Mahatma Gandhi

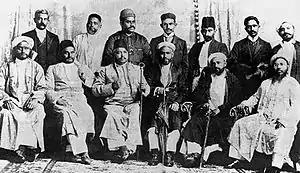
Gandhi and the founders of the Natal Indian Congress, 1895

Gandhi had dropped out of the cheapest college he could afford in Bombay. Mavji Dave Joshiji, a Brahmin priest and family friend, advised Gandhi and his family that he should consider law studies in London. In July 1888, Gandhi's wife Kasturba gave birth to their first surviving child, Harilal. Gandhi's mother was not comfortable about Gandhi leaving his wife and family and going so far from home. Gandhi's uncle Tulsidas also tried to dissuade his nephew, but Gandhi wanted to go. To persuade his wife and mother, Gandhi made a vow in front of his mother that he would abstain from meat, alcohol, and women. Gandhi's brother, Laxmidas, who was already a lawyer, cheered Gandhi's London studies plan and offered to support him. Putlibai gave Gandhi her permission and blessing.